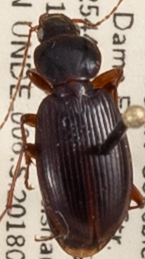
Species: Synuchus impunctatus
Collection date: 2018-07-11
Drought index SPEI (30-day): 1.444
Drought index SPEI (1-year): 1.01
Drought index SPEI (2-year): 2.09